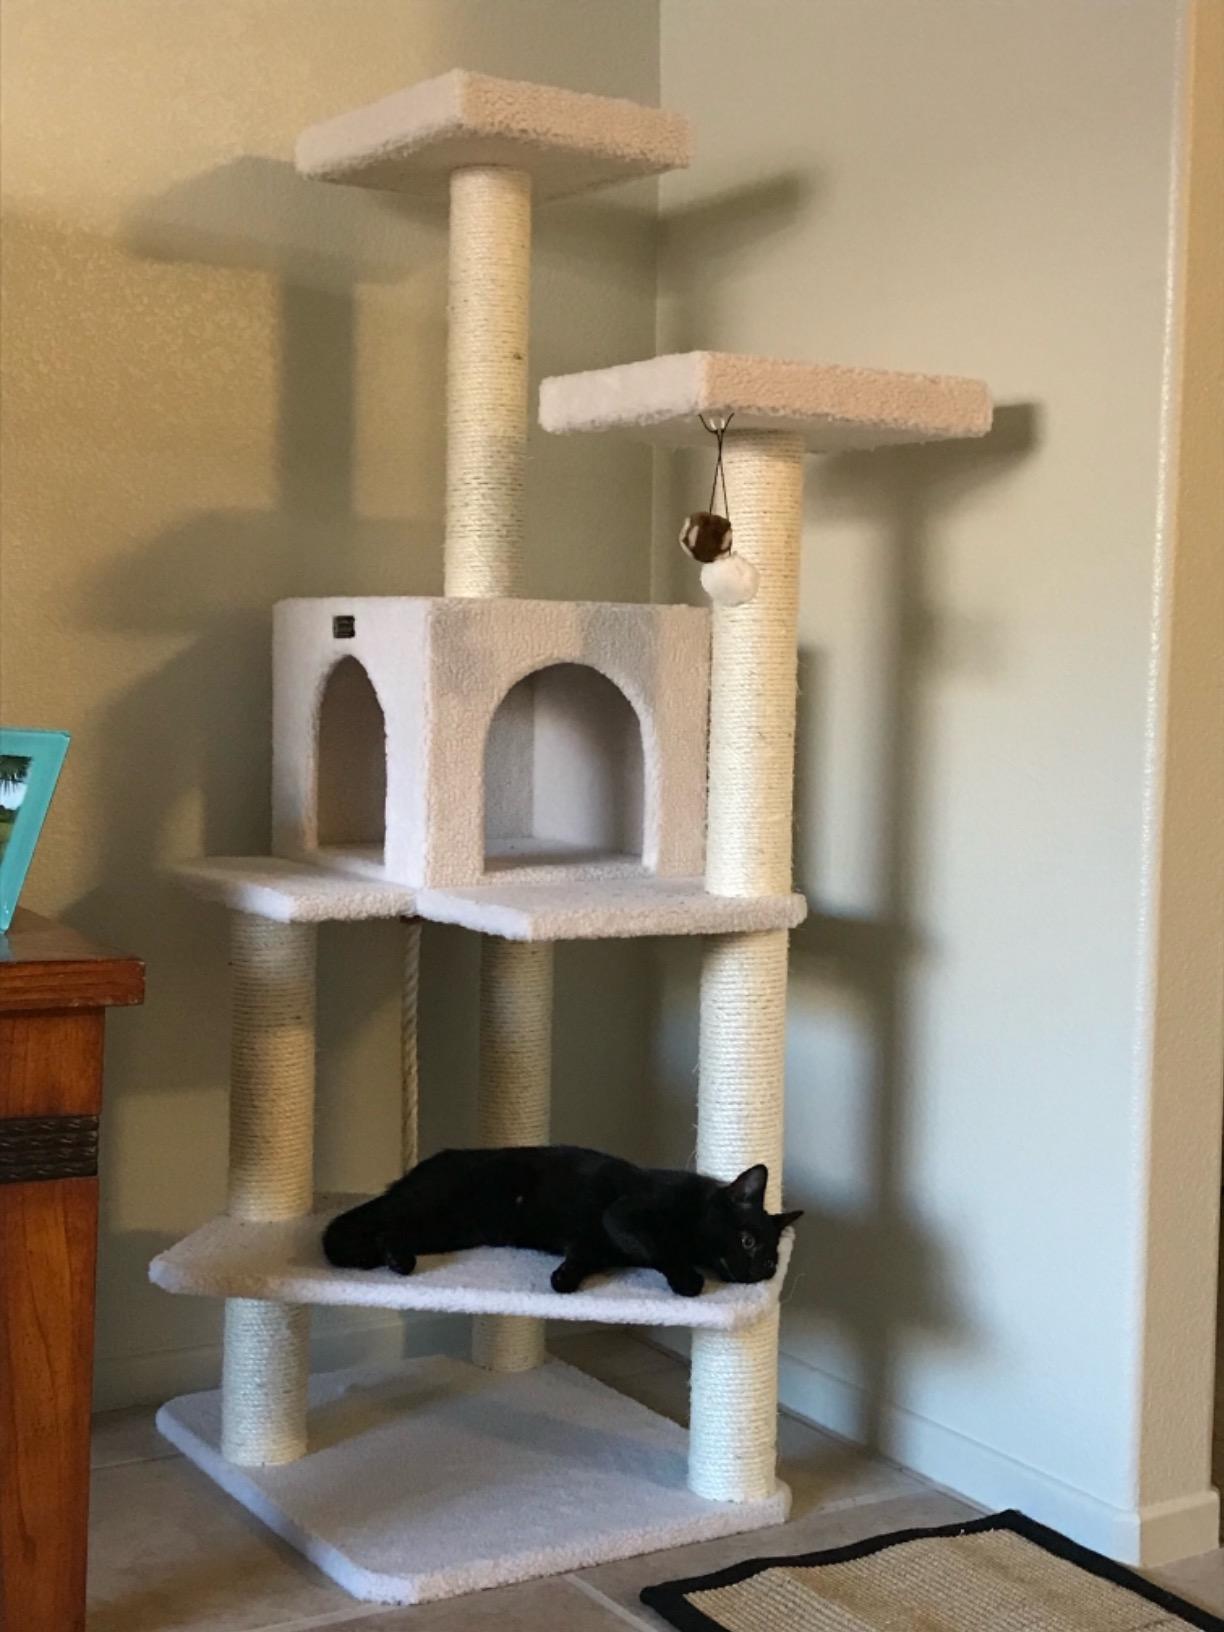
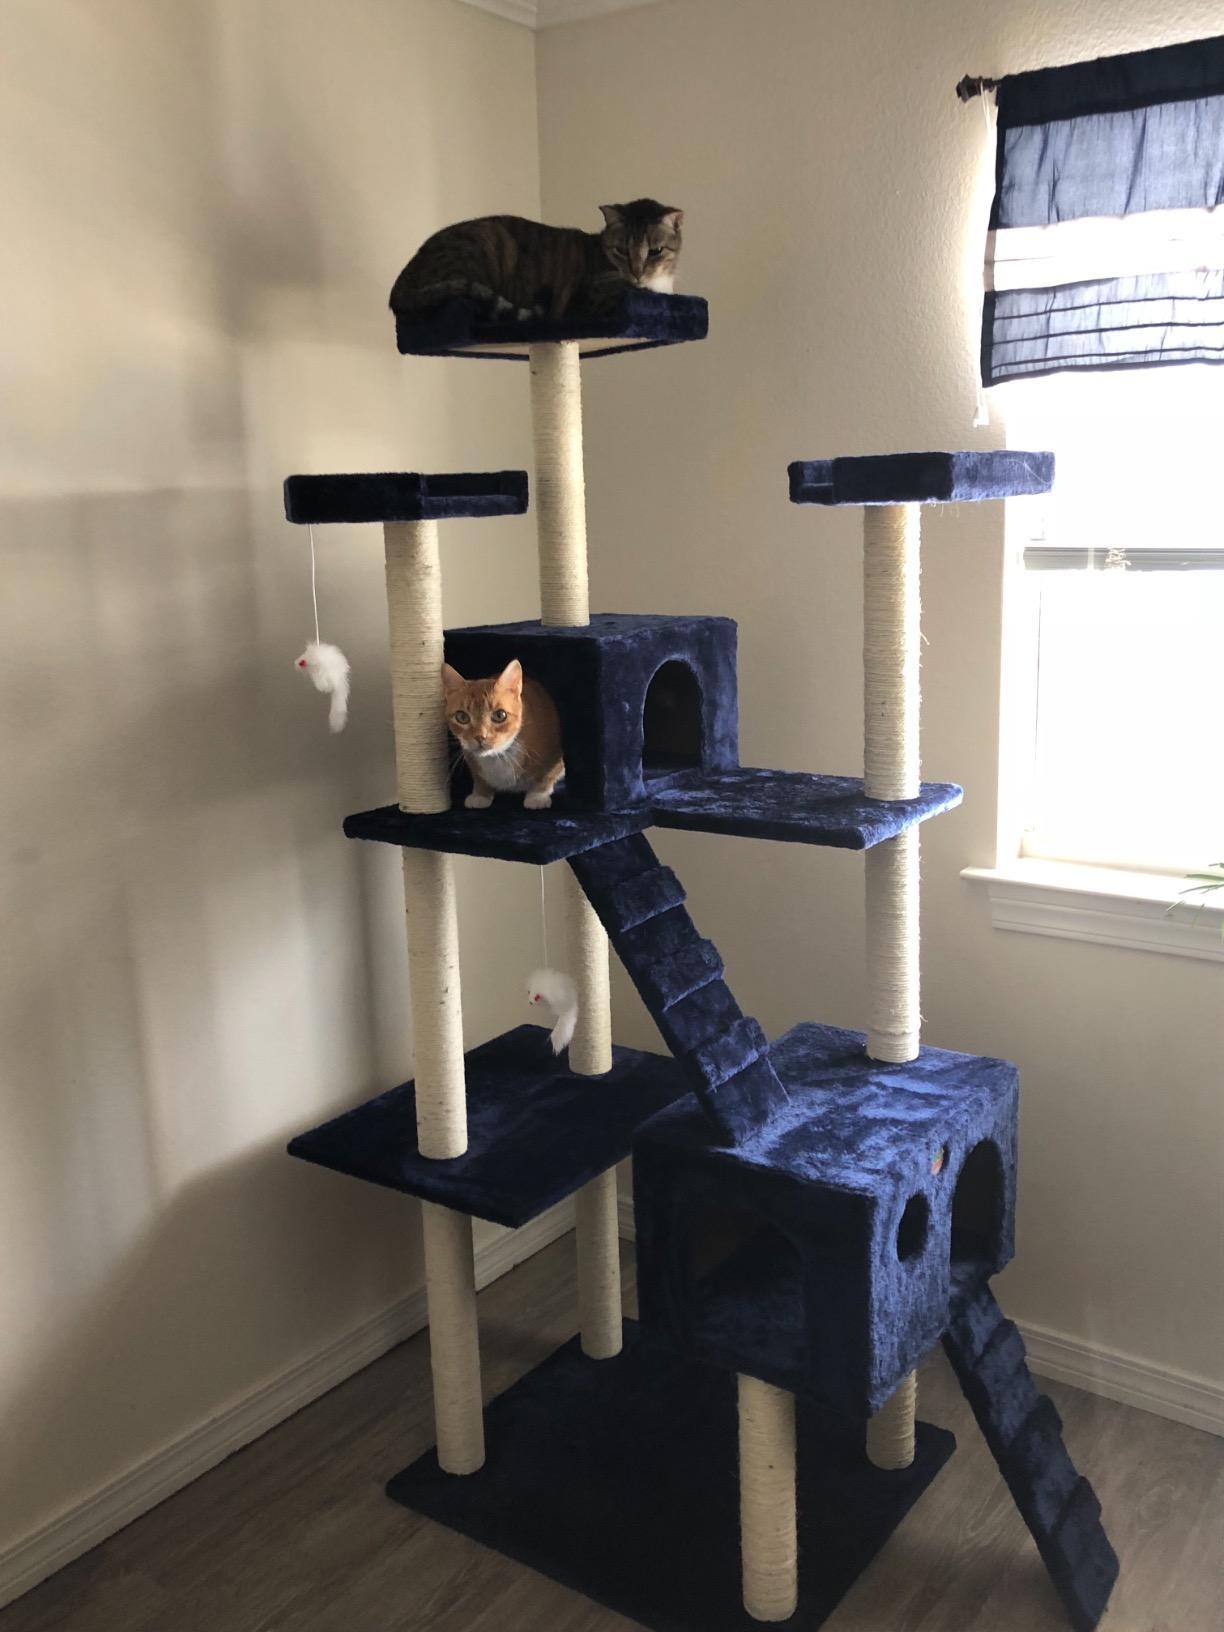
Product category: items_cat tree
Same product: no